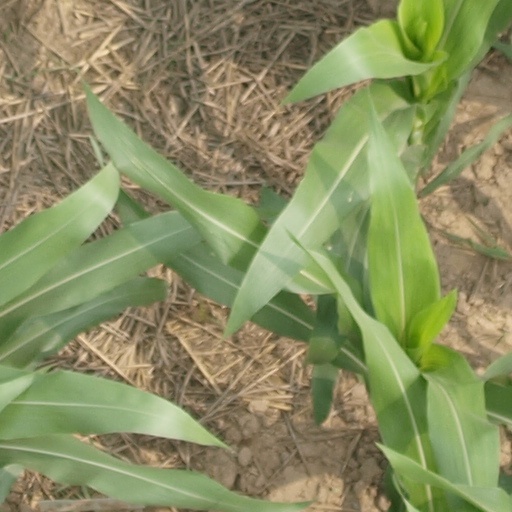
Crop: maize; corn